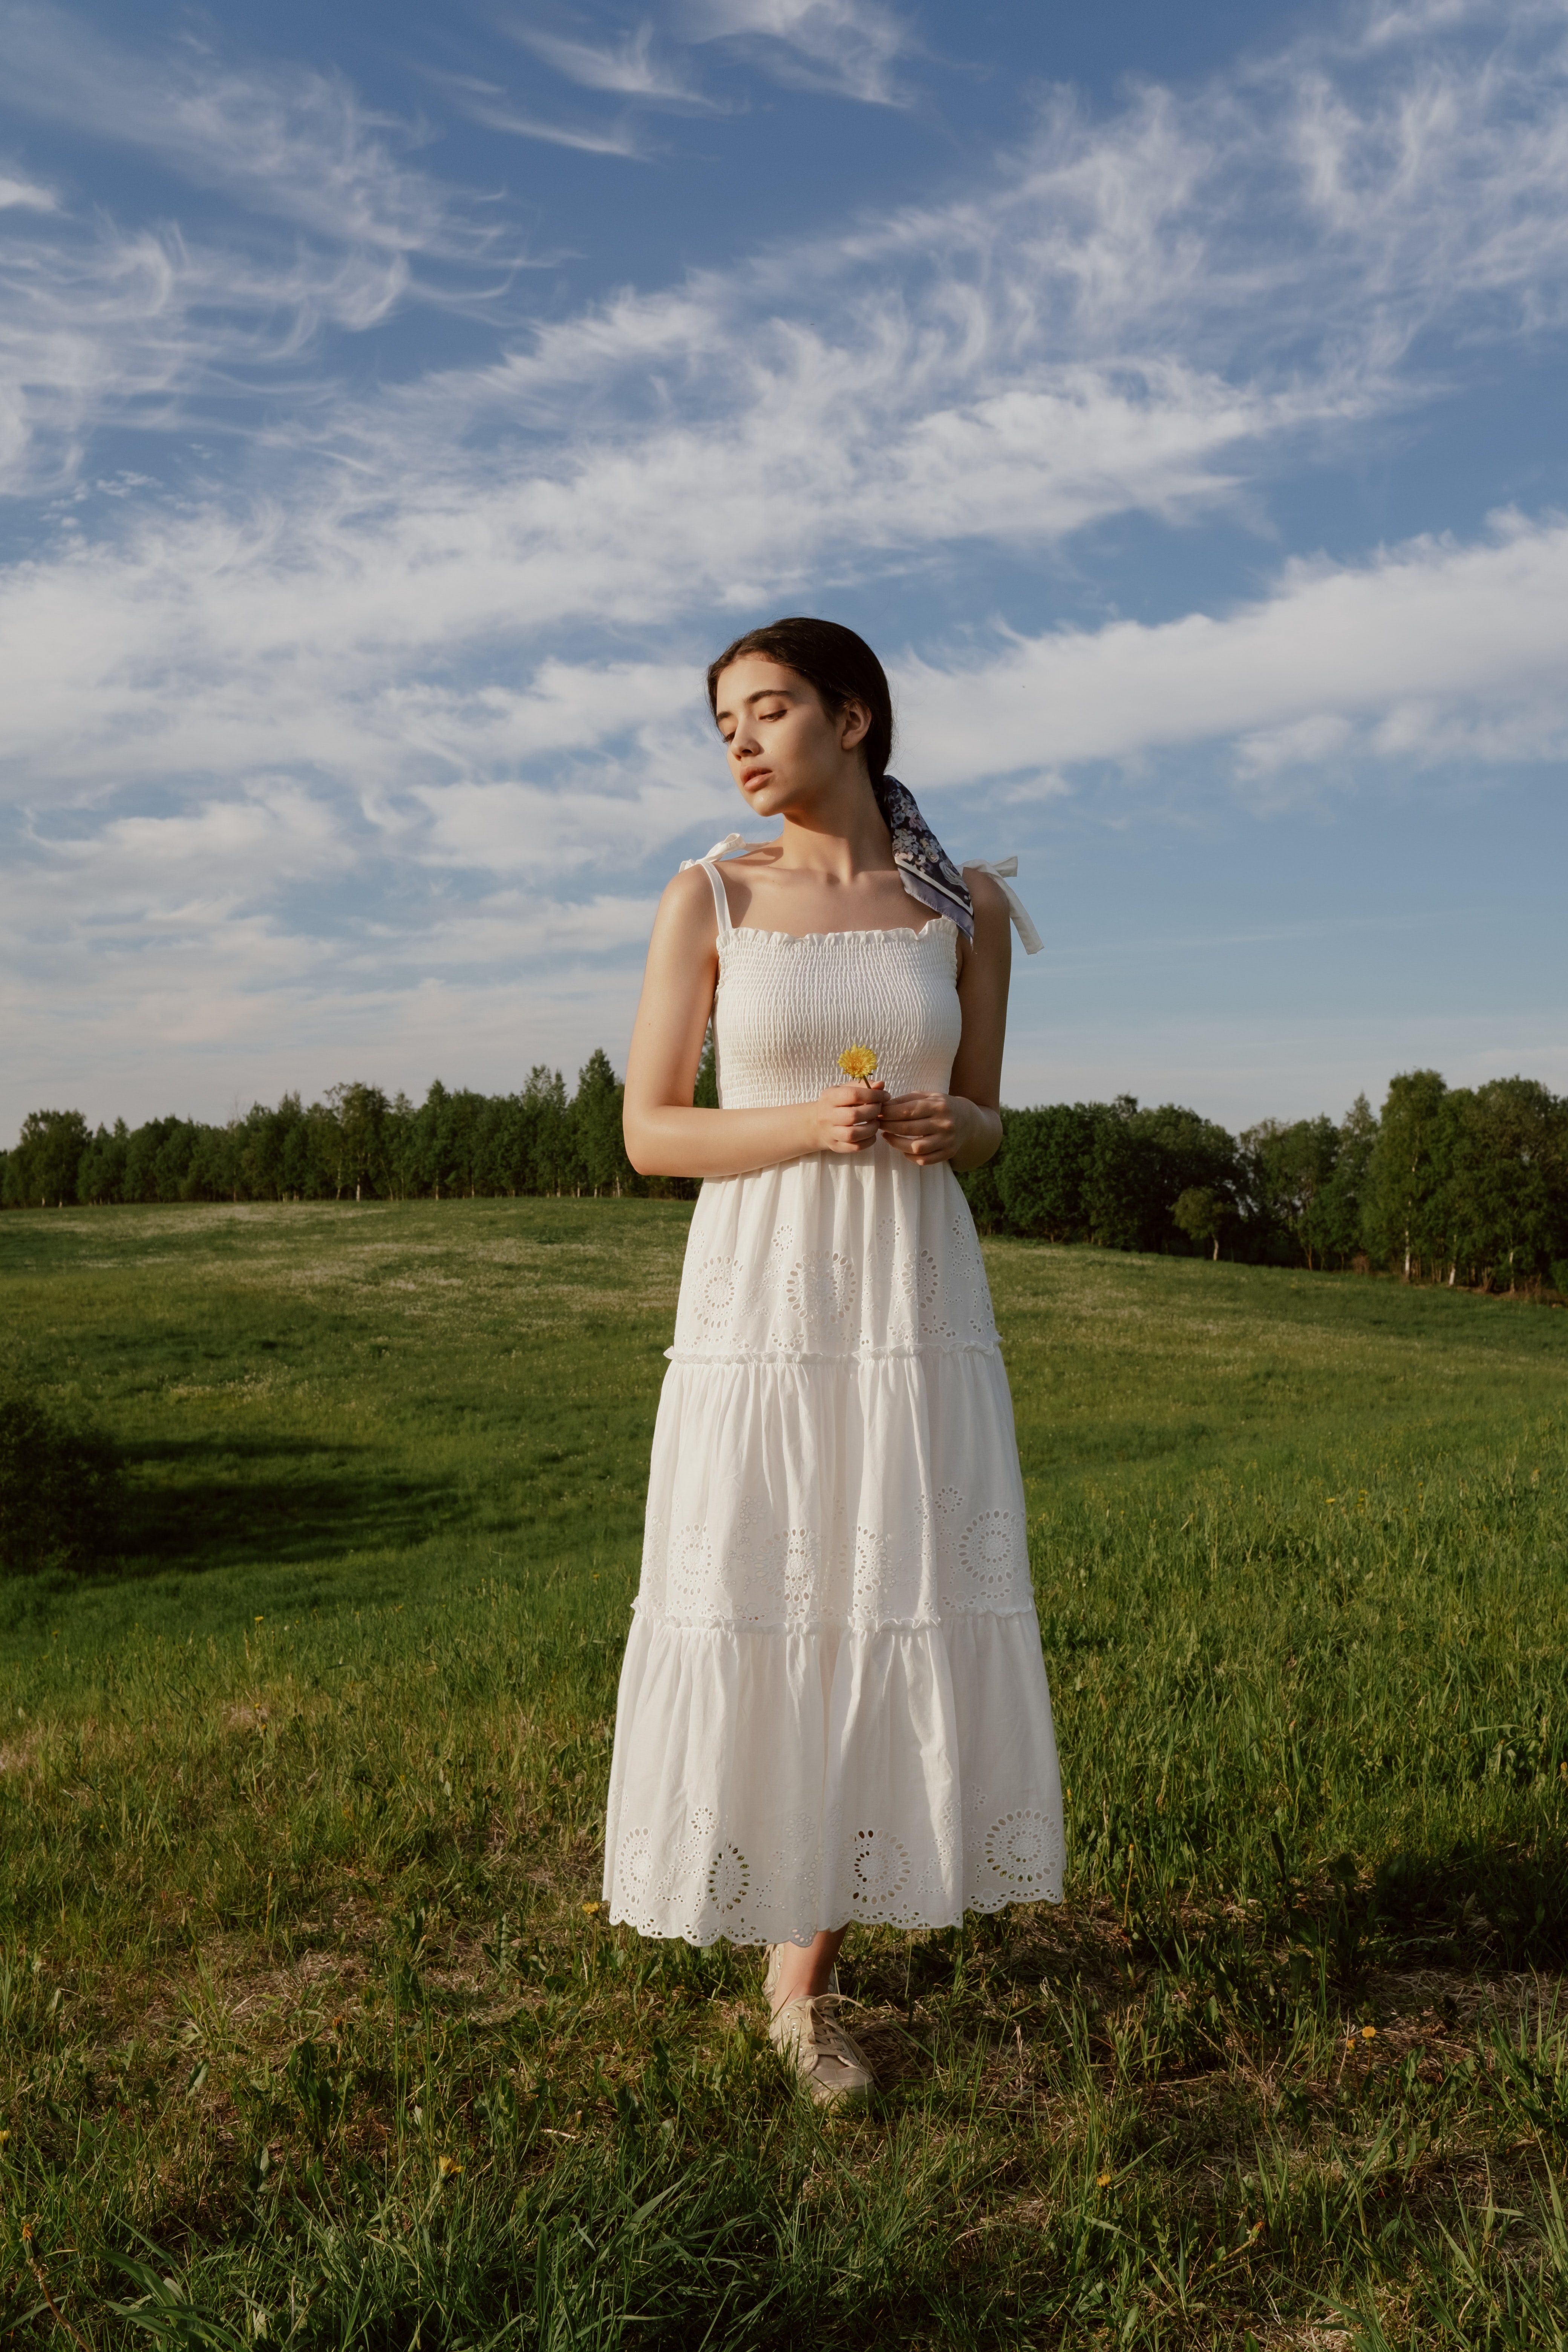
woman, hair, sky, cloud, hand, plant, hairstyle, wedding dress, shoulder, dress, bride, People in nature, One piece garment, tree, flash photography, human body, happy, waist, standing, bridal party dress, bridal clothing, gesture, gown, grassland, natural landscape, grass, fun, formal wear, day dress, bridal accessory, meadow, landscape, agriculture, fashion design, long hair, event, blond, brown hair, prairie, plantation, pasture, field, steppe, portrait photography, vacation, photo shoot, ceremony, wedding, wildflower, child, farm